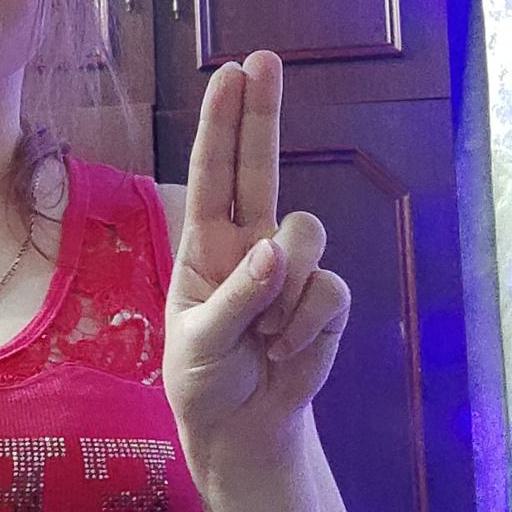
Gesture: two_up